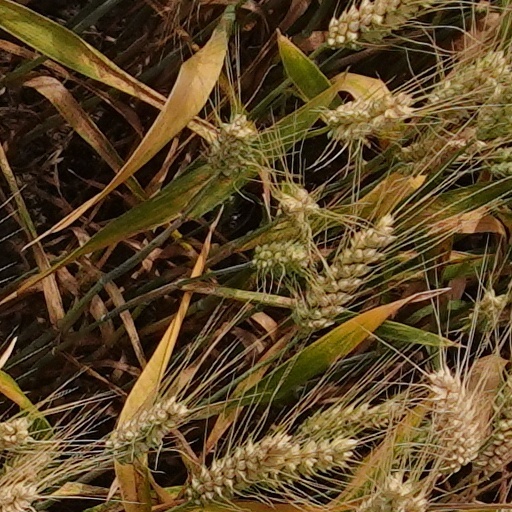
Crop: wheat